Old Cathedral of Salamanca

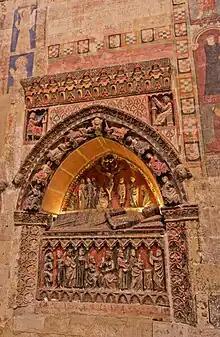
Sepulcher of the south arm of the transept

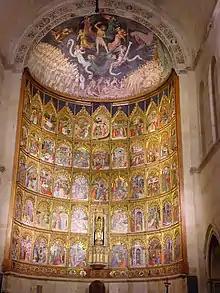
The main altarpiece, made between 1430 and 1450.

The most outstanding element of the monument is the considerable dome that rises over the transept supported by four impressive pendentives, and whose date of construction should be placed around 1150. On the inside it is shaped like an open orange with sixteen segments, while on the outside it is almost conical in shape, decorated with scales, and is popularly known as the "Torre del Gallo" (Tower of the Rooster), since this animal appears on the weathervane that crowns it. It rests on a drum with sixteen columns in the interior, lightened by 32 windows, 16 nerves cross meeting in the central part of the dome. The model of the dome is based on that of the Cathedral of Zamora, which was the first of the group of Duero domes, also called Leonese or Byzantine-Leonese domes (group formed by the domes of the cathedrals of Zamora, Old Cathedral of Plasencia, the Old Cathedral of Salamanca itself, and that of the Collegiate Church of Toro), which have a similar structure with two different domes, one on the inside and the other on the outside, between which there would be a filling of gravel and earth, although they rest one on the other. The exterior decoration of scaled form is very curious and difficult to trace in the History of Art, there being similar decorations in churches in Turkey, although they also appear in the decoration of the towers of the Church of Notre-Dame la Grande in Poitiers, a much more probable influence than the Turkish, if it is taken into account that people from France participated in the repopulation of the city.